Christopher Trace

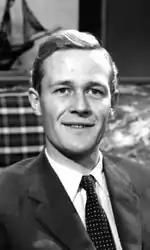
Christopher Trace on "Blue Peter"

Christopher Leonard Trace (21 March 1933 – 5 September 1992) was an English actor and television presenter, notable for his nine years as an original presenter of the BBC children's programme "Blue Peter".